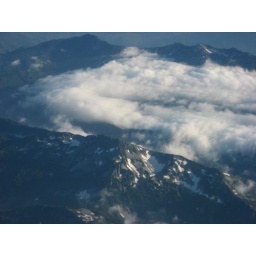
we are flying over mountains you know